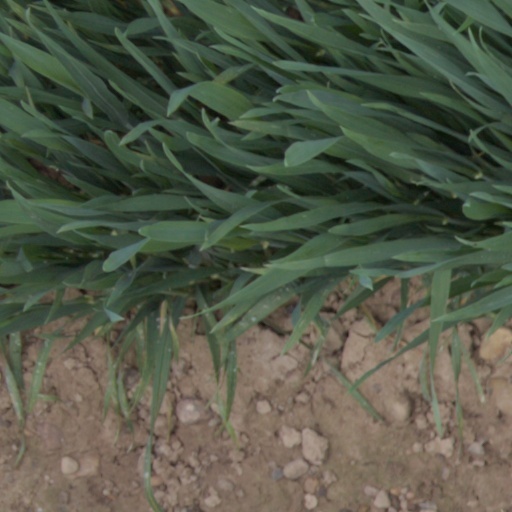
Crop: wheat